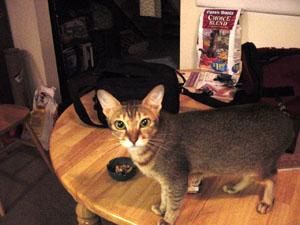
Breed: Abyssinian